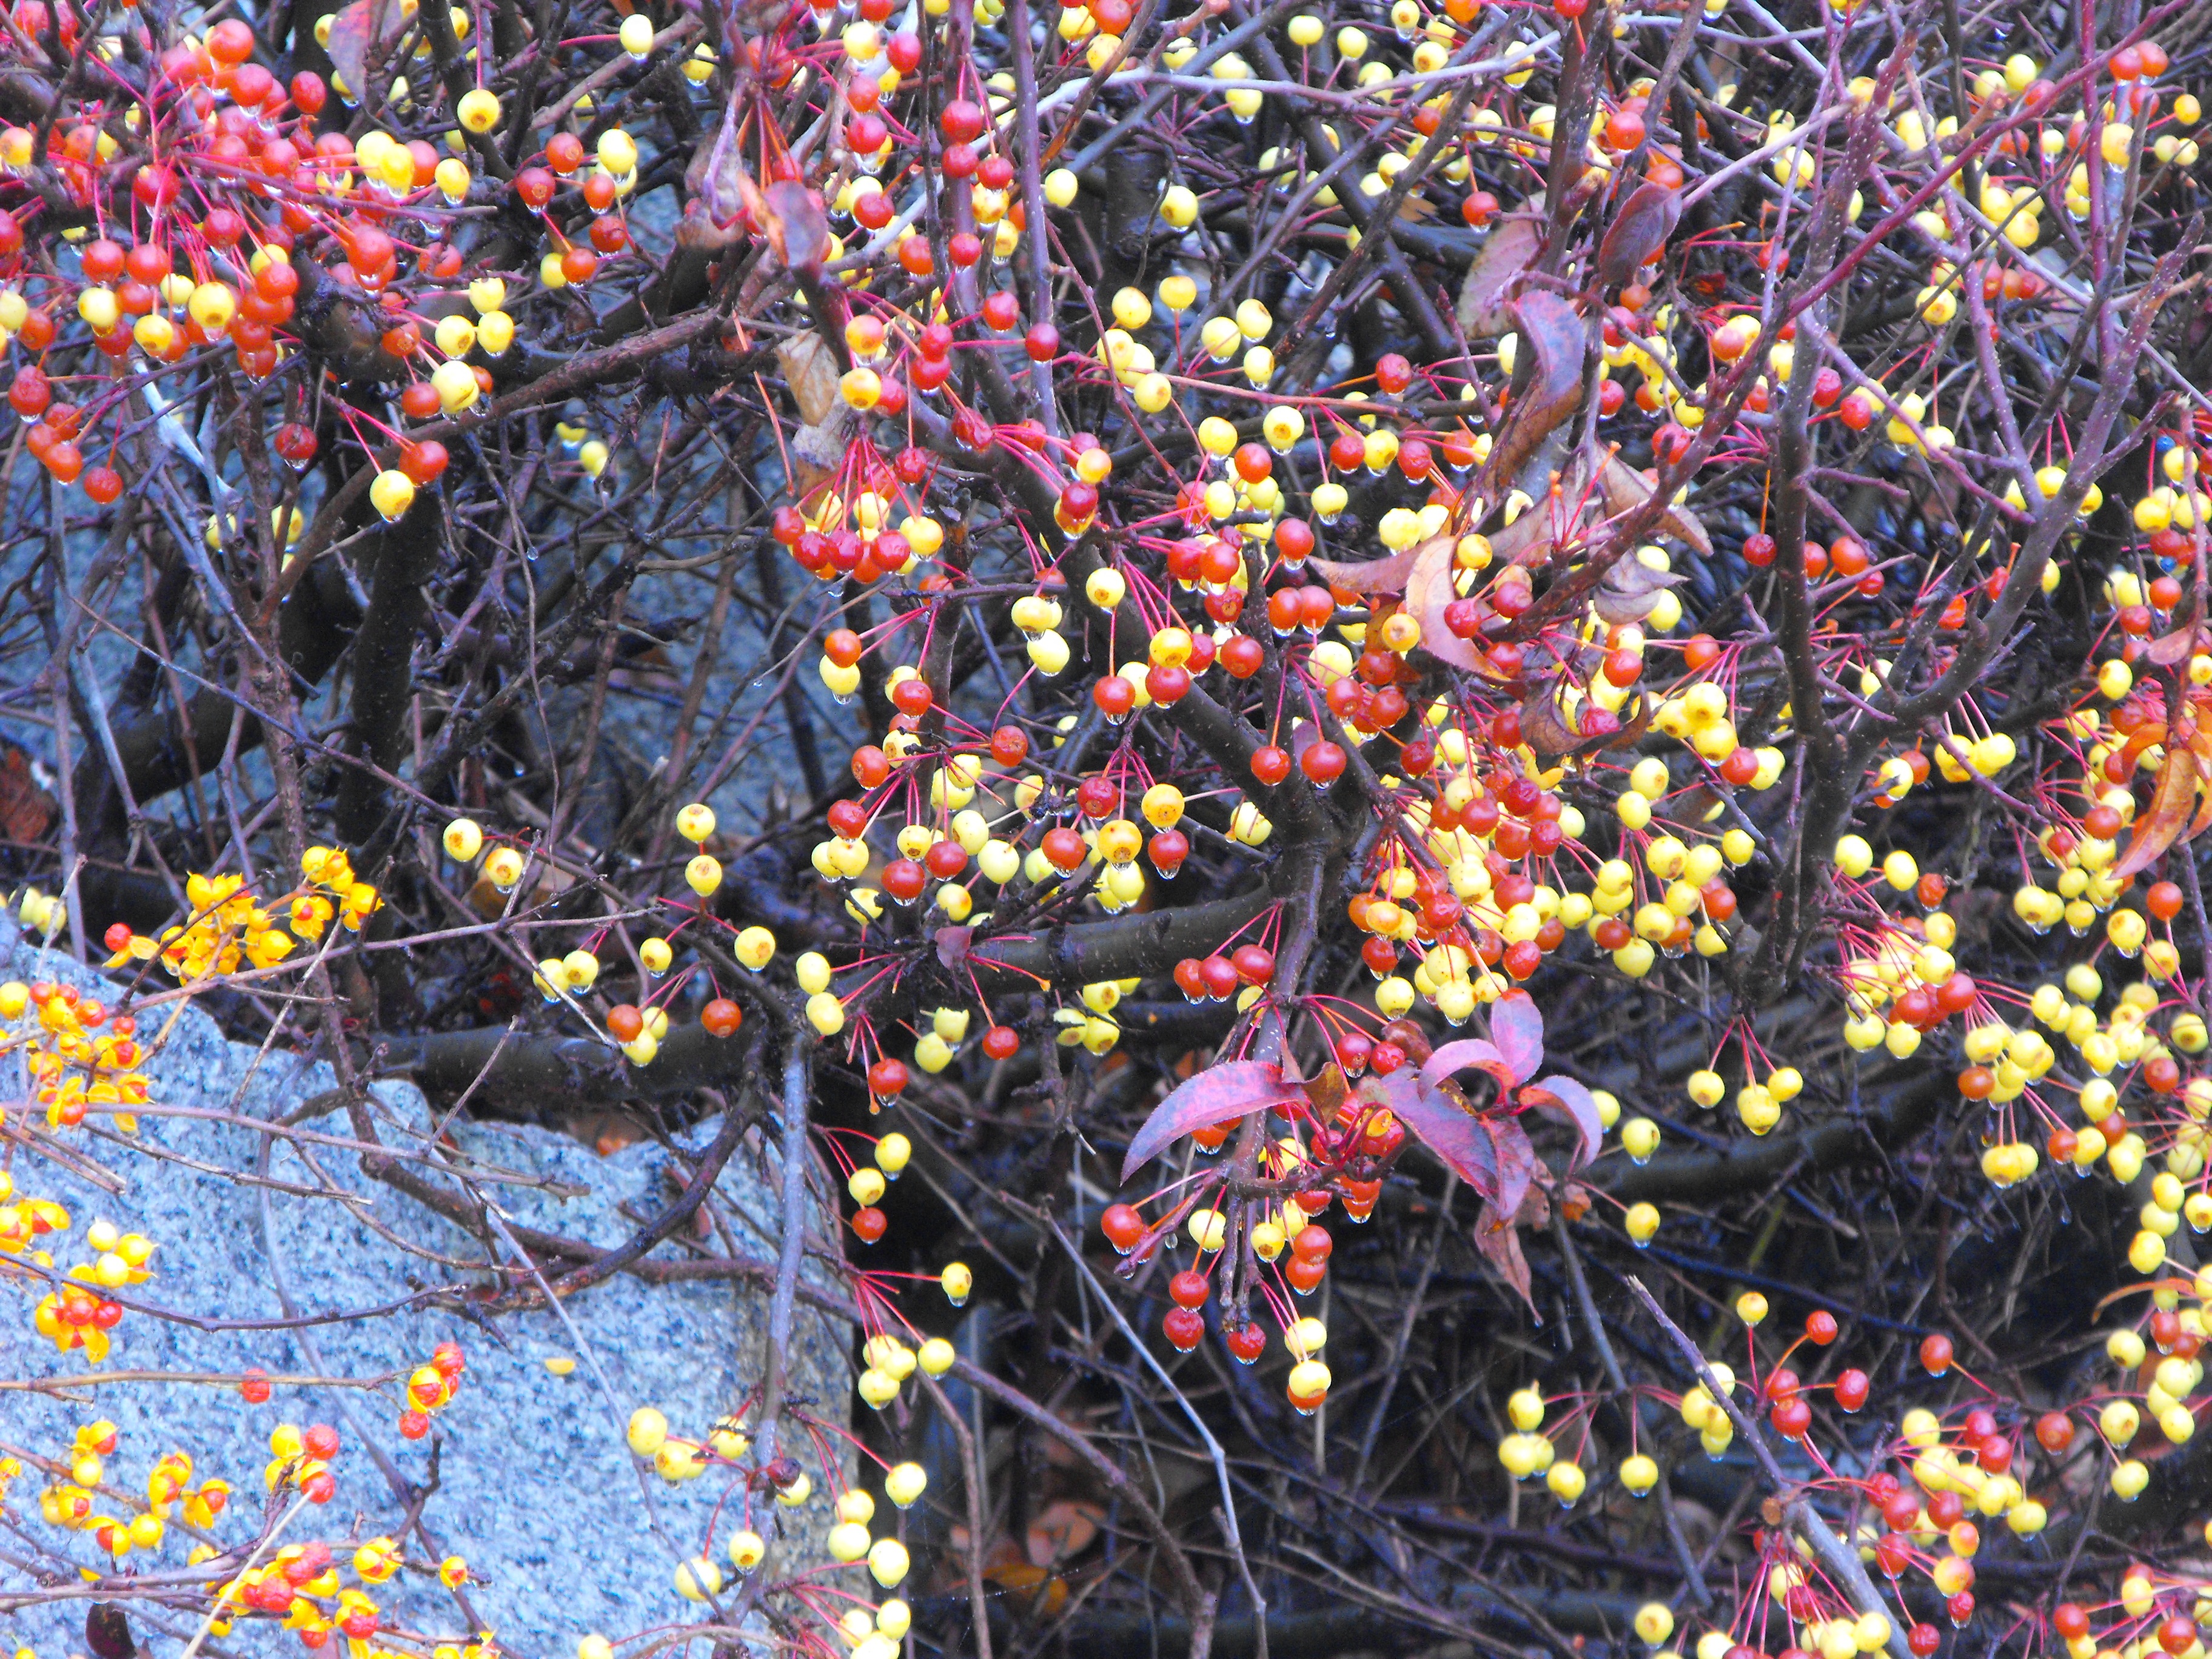
tree, branch, plant, fruit, leaf, fall, flower, orange, food, red, produce, autumn, flora, season, outdoors, berries, shrub, seasonal, october, bittersweet, bet, flowering plant, land plant